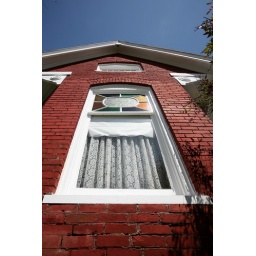
Unveiling of highway sign that publicizes the childhood home of author Robert Penn Warren in Guthrie.